Matías Moreno

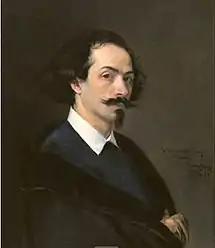
Matías Moreno; portrait by Carolus-Duran (1867)

Matías Moreno González (7 March 1840 – 8 July 1906) was a Spanish painter, sculptor, art restorer and copyist; primarily of works by El Greco.